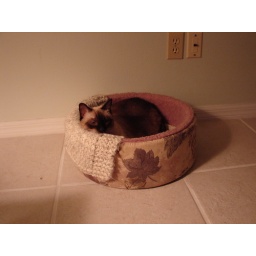
The cat has started sleeping in her bed more often.